Inns of Court & City Yeomanry

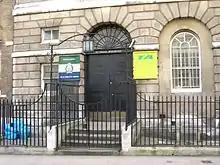
Squadron Headquarters, 10 Stone Buildings, Lincoln's Inn, London, WC2A 3TG

The Inns of Court & City Yeomanry is a British Army unit formed through the amalgamation of The Inns of Court Regiment (The Devil's Own) and The City of London Yeomanry (Rough Riders) in 1961. Its lineage is maintained by 68 (Inns of Court & City Yeomanry) Signal Squadron and the Band of the Royal Yeomanry (Inns of Court & City Yeomanry).